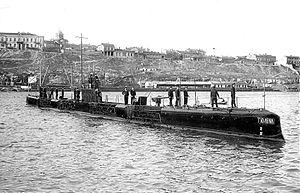
Le Tioulen était un sous-marin de la classe Morj de la marine impériale russe.